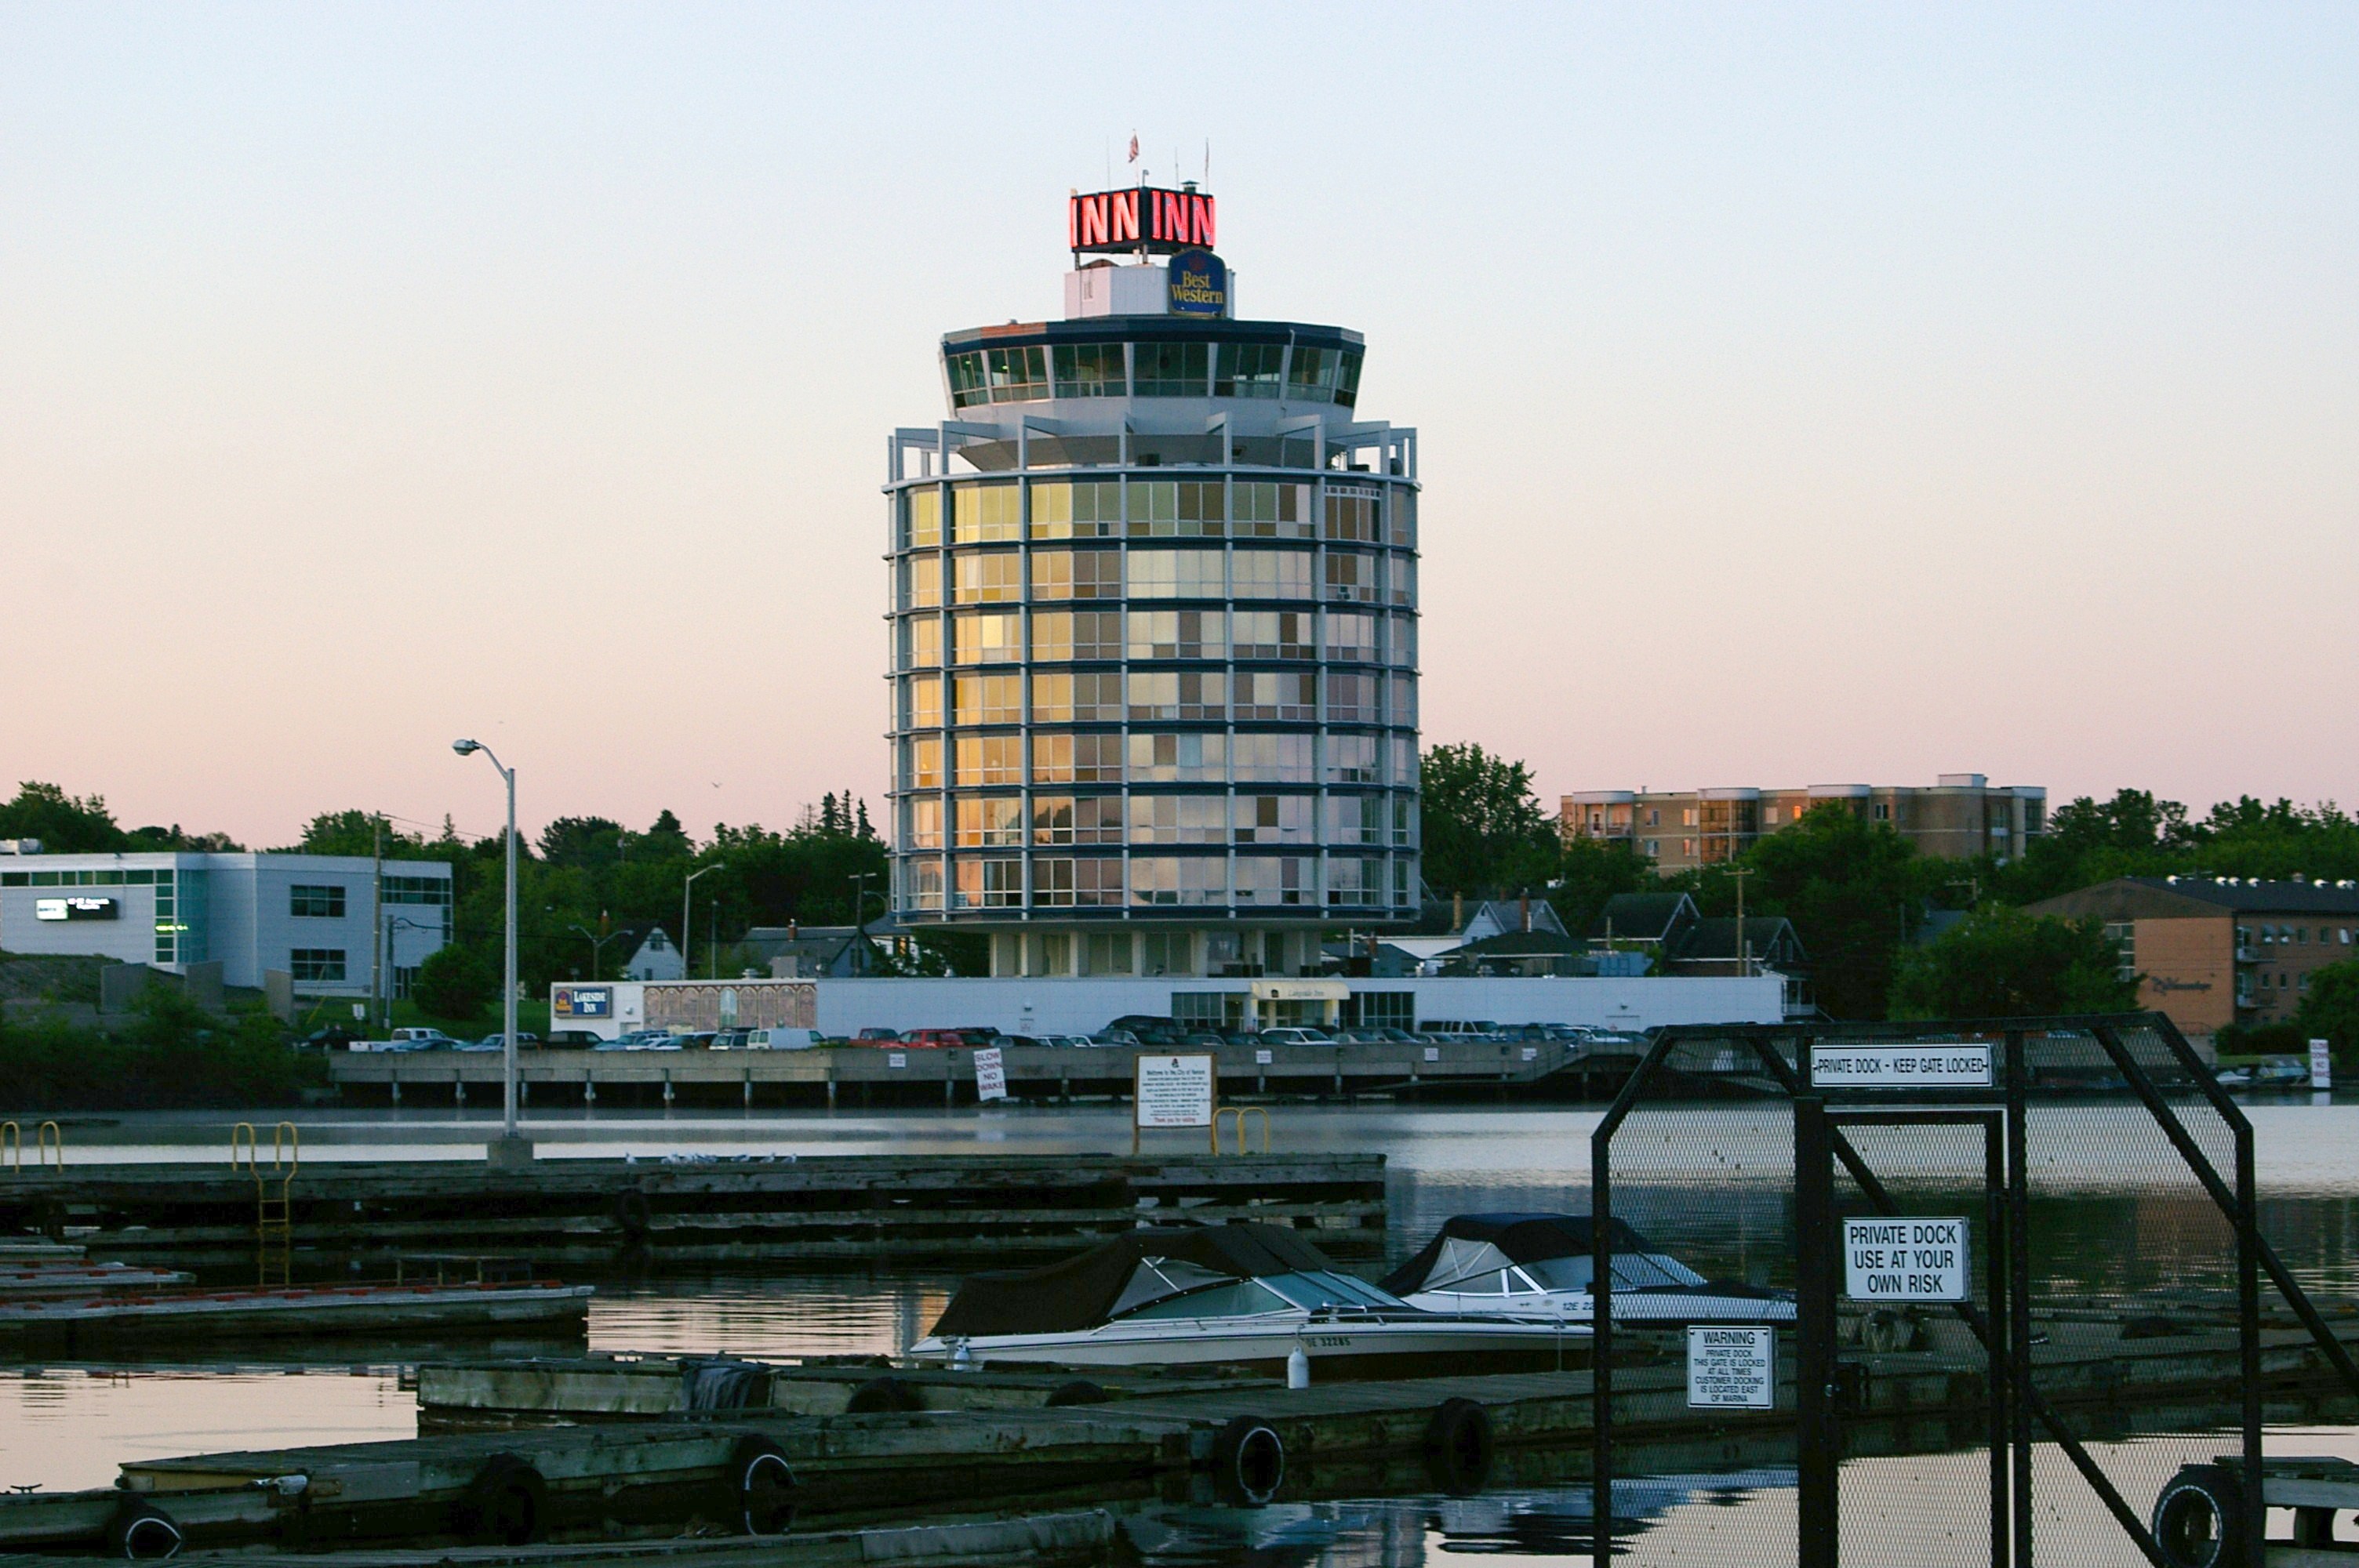
water, dock, sunset, skyline, building, city, skyscraper, cityscape, downtown, dusk, transport, reflection, tower, landmark, harbour, marina, waterfront, tourism, stadium, waterway, tower block, public transport, boats, ontario, control tower, kenora, urban area